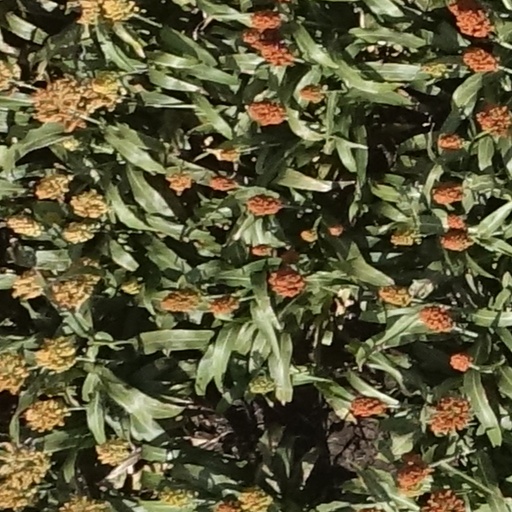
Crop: sorghum